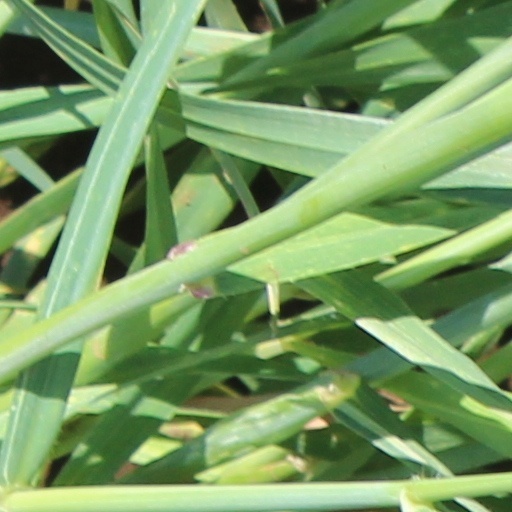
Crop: wheat